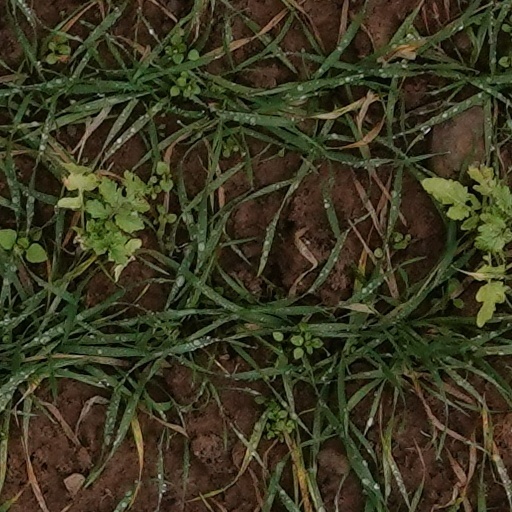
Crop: wheat